John Glover (general)

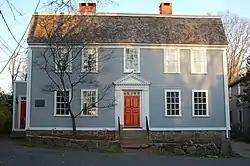
John Glover House, in Marblehead, MA, built in 1762 and a National Historic Landmark

Hannah, Glover's first wife, died in 1778. He married again, in 1781, to widow Frances (Hitchborn) Fosdick, a relative of Paul Revere. John Glover moved to the Glover Farm in 1782, on the current day border of Marblehead and Swampscott. He had purchased it the year before in 1781 from the state, that had confiscated the property from a British loyalist. In 1784, the Marquis de Lafayette visited Glover, who fought with him in the American Revolution during which they "had shared the hardships and victories of the battlefield as well as the friendship of Gen. George Washington."